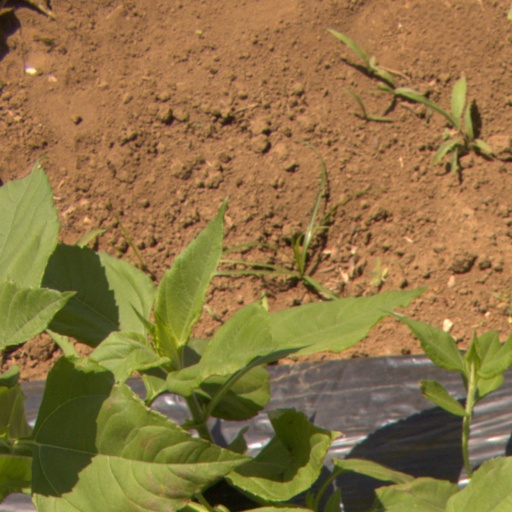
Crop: Jerusalem artichoke